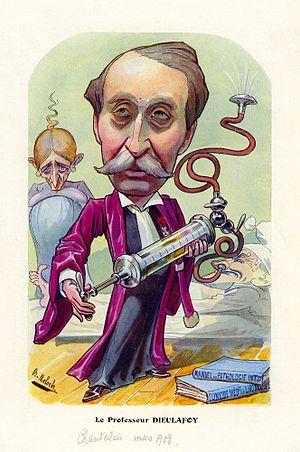
Le Professeur Dieulafoy par Hector Moloch (alias B. Moloch) dans la revue Cnateclair (mars 1908).
Paul Georges Dieulafoy, né le 18 novembre 1839 à Toulouse et décédé le 16 août 1911 à Paris, est un médecin français, titulaire de la chaire de pathologie interne à la faculté de médecine de Paris, président de l'Académie nationale de médecine. Il est connu pour ses travaux en pathologie digestive et en particulier sur la sémiologie de l’appendicite.